John Mackey (politician)

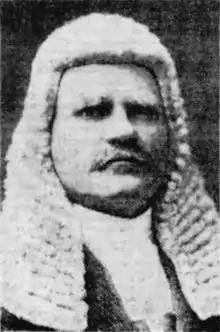

Mackey was born in Sandhurst to horse dealer David Mackey and Mary Ann Moore. He was largely self-educated, with only a brief and late formal education. He worked at a printery in Bendigo and then as a compositor for Mason, Firth and McCutcheon, a Melbourne law firm. He studied law at the University of Melbourne where he was resident at Ormond College, receiving a Bachelor of Law and a Master of Arts. In 1890 he was called to the bar, and he was also a lecturer at Melbourne University. In 1902 he married Stella Watson Bates, with whom he had five children.